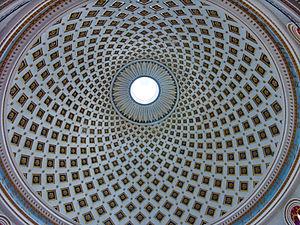
La rotonde Sainte-Marie est l'église paroissiale de culte catholique située à Mosta à Malte. Elle possède l'un des plus grands dômes au monde, avec un diamètre intérieur de 37,2 mètres, construit à l'exemple du Panthéon de Rome. Les murs de la rotonde sont larges de plus de 9 m pour pouvoir supporter le poids du dôme.